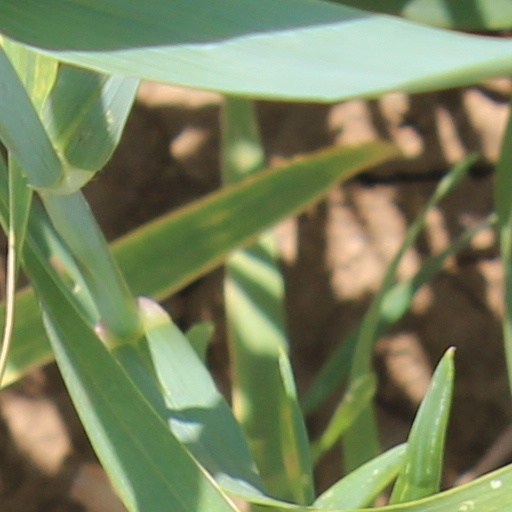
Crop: wheat